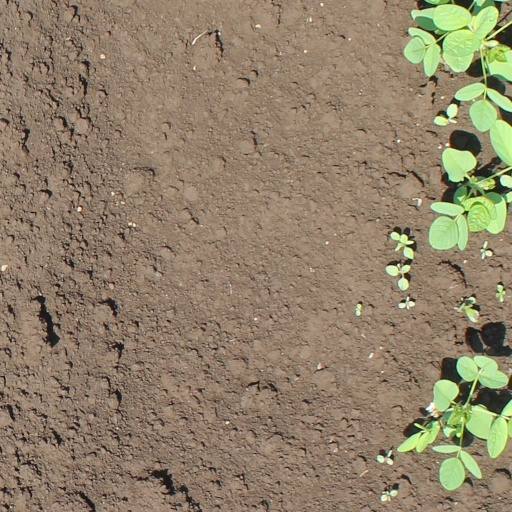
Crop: soybean